Lord Forrester

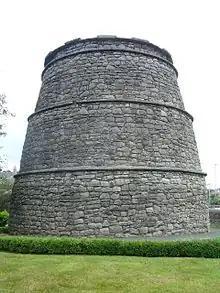
Corstorphine doocot built by the Forresters in the 14th century. It dates from the 16th century.

During the mid-seventeenth century the family seems to have experienced some financial problems, which resulted in lands being temporarily out of their control. On 3 August 1663 the lands and Barony of Corstorphine, except for the castle of Corstorphine and the town of Corstorphine, was granted to Sir John Gilmour. Oliver Cromwell had granted Laurence Scott of Bavelaw and his wife Katherine Binning, the lands, Lordship and Barony of Corstorphine, tower, manor-place, mills, mill-lands, parsonage etc., in lieu of the money due by James, Lord Forrester, to Beatrix Ramsay in Corstorphine who had assigned the debt to the said Laurence Scott, 1654. On 5 August 1664 the lands, Lordship and Barony of Corstorphine formerly belonging to James, Lord Forrester, and his brother German William Baillie which had been taken in lieu of debt, were granted to Florentius Gardner, baillie of Grangepans. (Similarly lands in Stirlingshire owned by Lord Forrester were taken to pay his debts to Richard Murray and Margaret Gairdner, in 1655.)